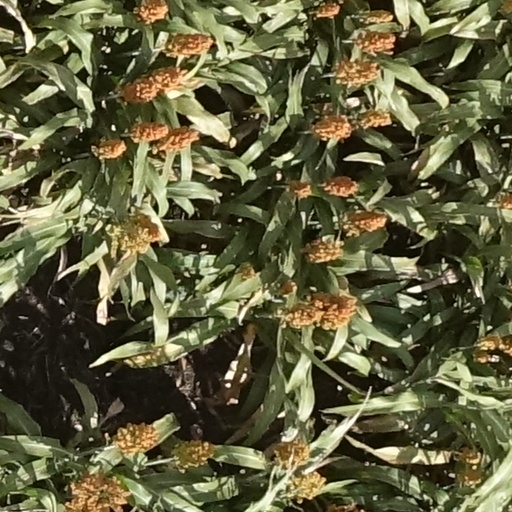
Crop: sorghum